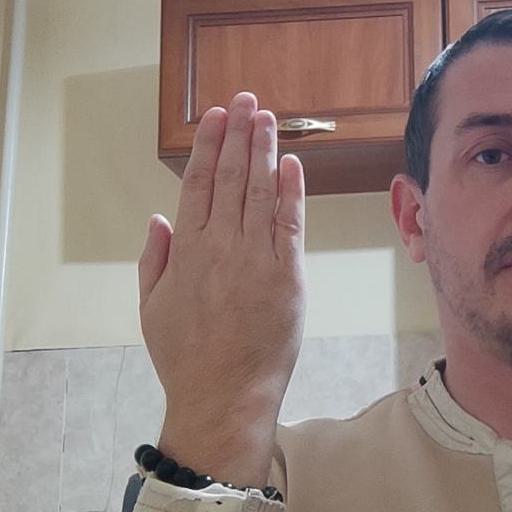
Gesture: stop_inverted